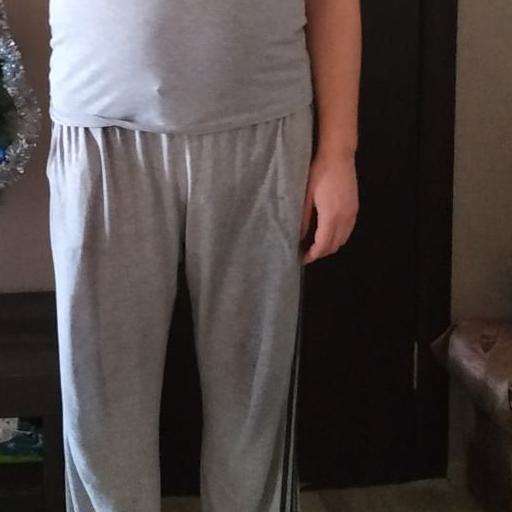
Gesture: no_gesture